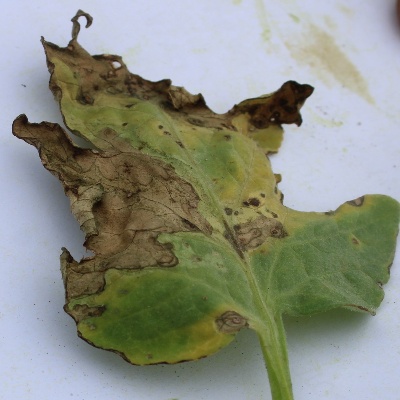
Crop: Tomato
Condition: septoria leaf spot